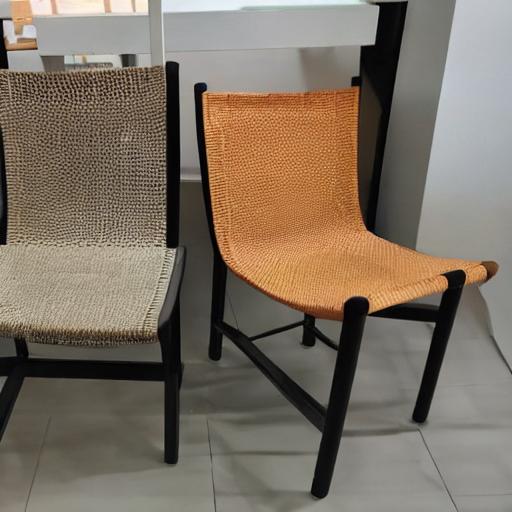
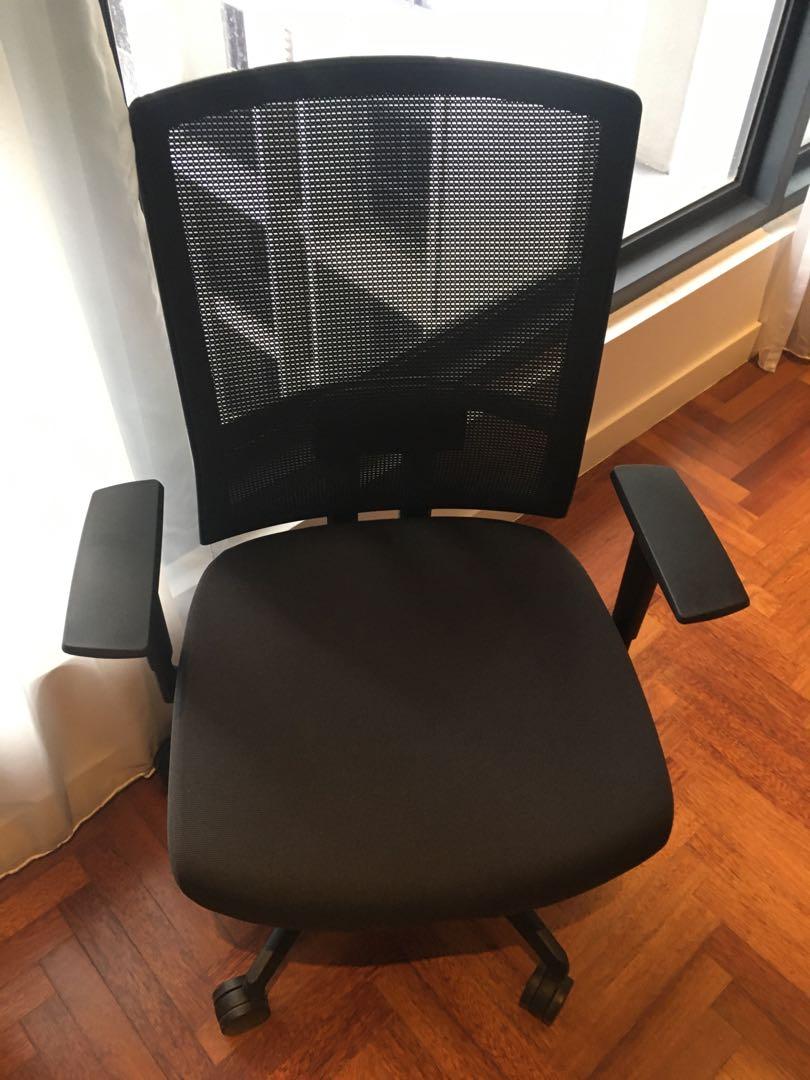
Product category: items_chair
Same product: no